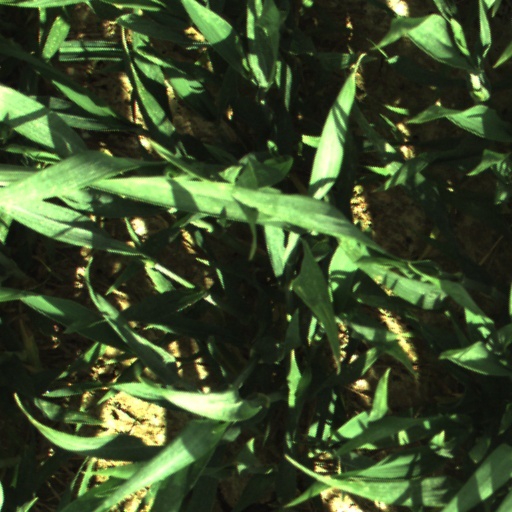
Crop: wheat